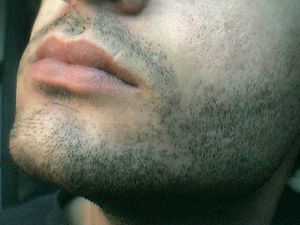
Pubertet / Fysiske forandringer hos mænd / Krops- og ansigtsbehåring
Ansigtsbehåring hos en mand med skægstubbe.
Pubertet henviser til den proces af fysiske forandringer hvorved et barns krop bliver til en voksens krop, som er i stand til at reproducere. Pubertet startes af hormonsignaler fra hjernen til gonaderne. Som svar producerer gonaderne en række hormoner, som stimulerer væksten, funktionaliteten eller transformationen af hjerne, knogler, muskler, hud, bryster og kønsorganer. Væksten accelererer i den første halvdel af puberteten og stopper ved pubertetens afslutning. Før puberteten er kropsforskelle mellem drenge og piger stort set begrænset til kønsdelene. I løbet af puberteten udvikles store forskelle i størrelse, form og funktion i mange kropsstrukturer og -systemer. De mest tydelige af disse kaldes de sekundære kønskarakteristika.